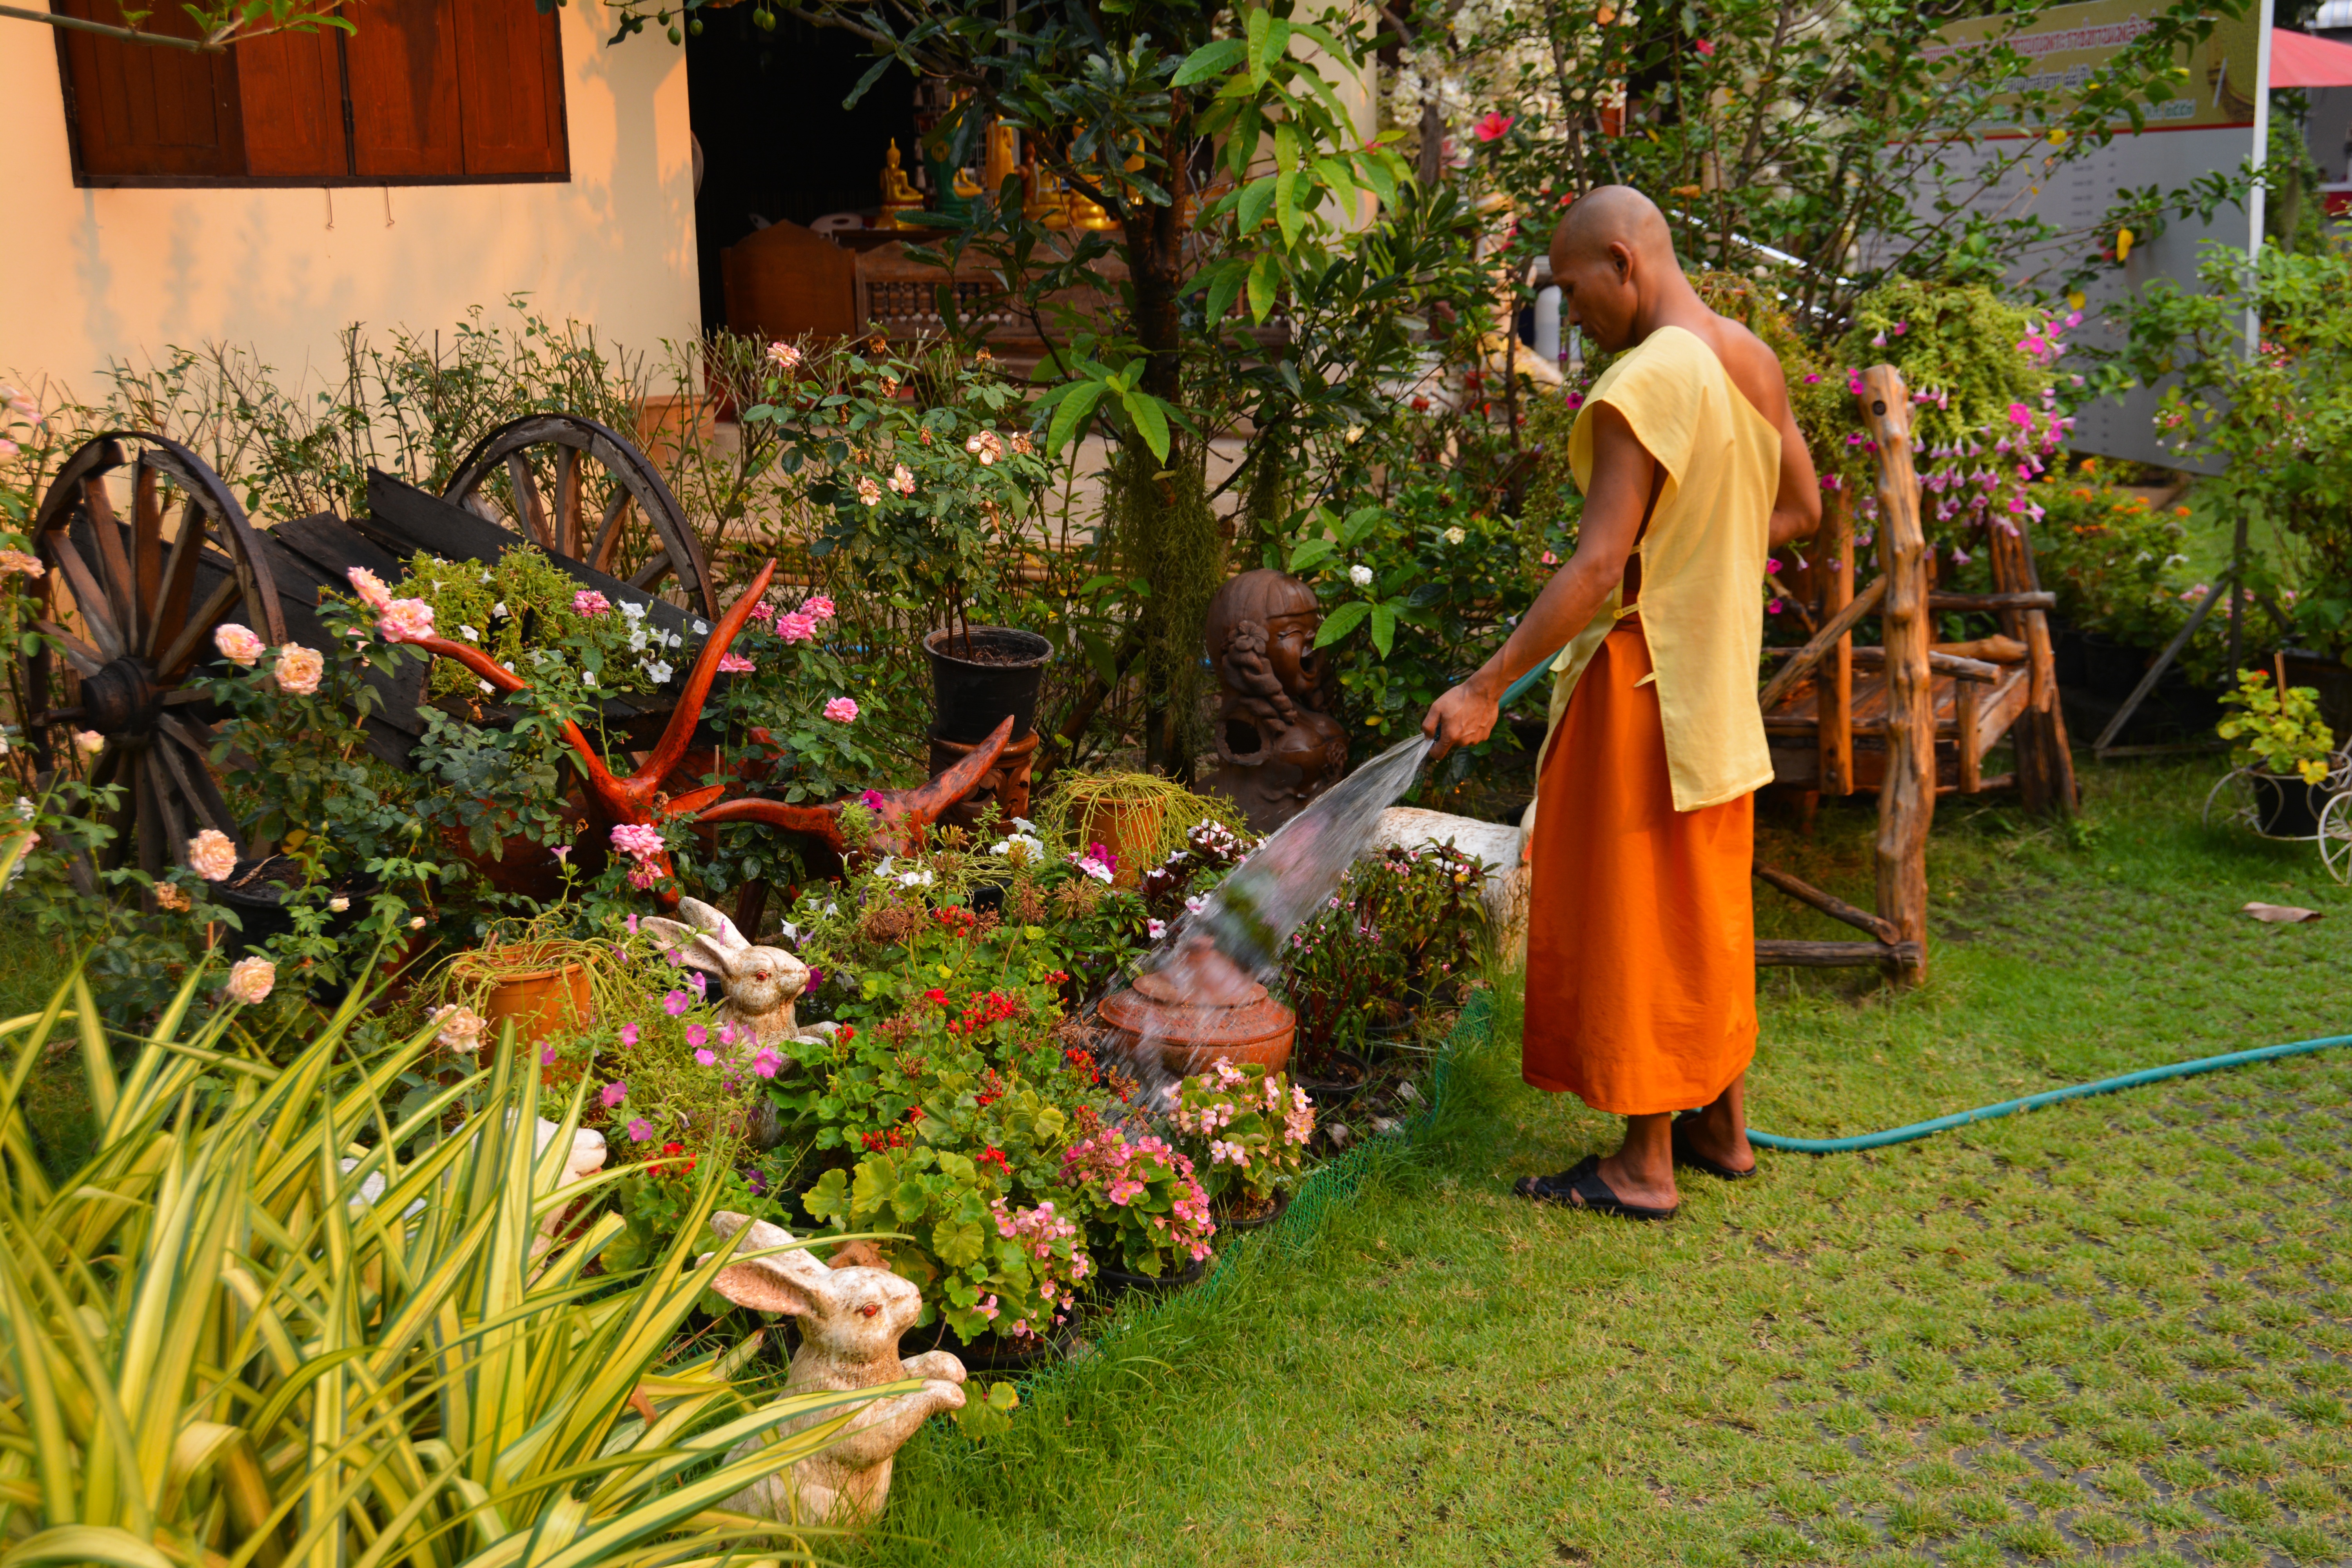
house, flower, home, environment, decoration, relax, tranquil, balance, peaceful, autumn, park, peace, backyard, calm, serene, monk, buddhist, buddhism, asia, garden, lifestyle, healthy, zen, thailand, spiritual, christmas decoration, meditation, temple, gardening, serenity, culture, yard, oriental, floristry, traditional, harmony, spirituality, wellness